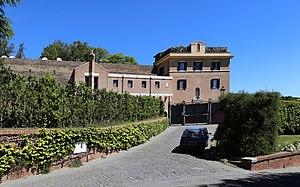
Le monastère Mater Ecclesiæ au Vatican, regroupe une communauté religieuse de vie contemplative. Il se situe dans les jardins de la cité du Vatican, à proximité des locaux administratifs de Radio Vatican. Le monastère est devenu la résidence officielle du pape émérite Benoît XVI depuis qu'il s'y est retiré le 2 mai 2013 après sa renonciation.